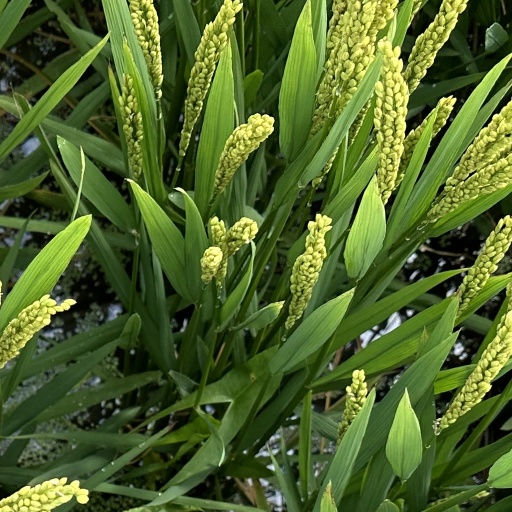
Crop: rice